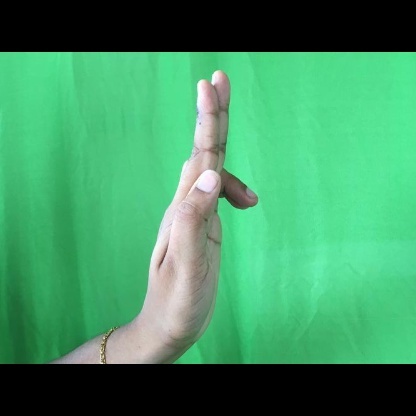
Mudra: Ardhapathaka